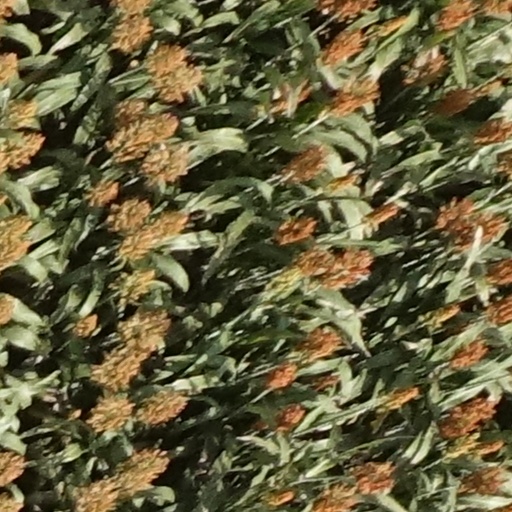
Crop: sorghum